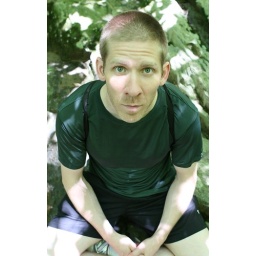
Dave sitting on stream rocks in Prince William Forest Park.